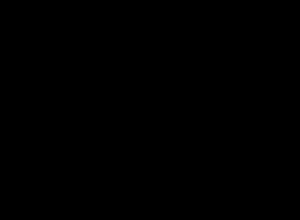
Le resvératrol est un polyphénol de la classe des stilbènes présent dans certains fruits comme les raisins, les mûres ou les cacahuètes. On le retrouve en quantité notable dans le raisin, et donc dans le jus de raisin et le vin qui en est issu.